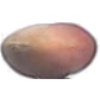
Label: Hazelnut 1